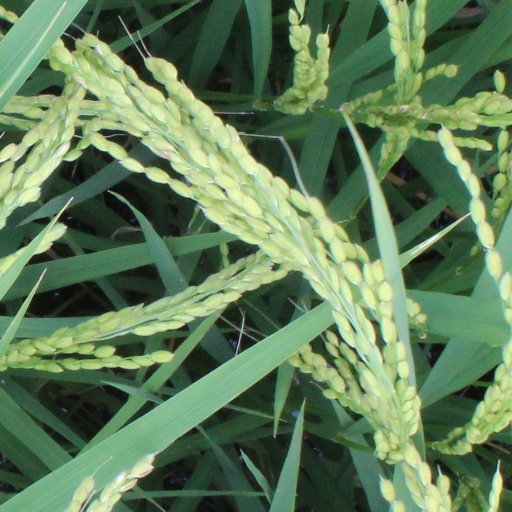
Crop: rice